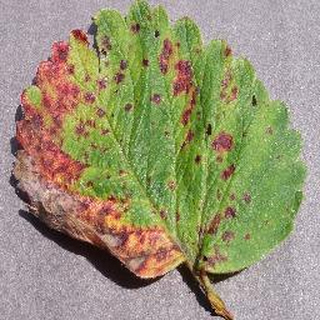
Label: strawberry_leaf_scorch